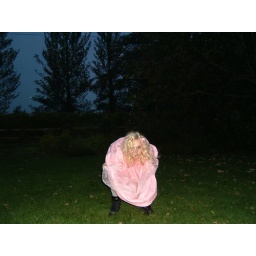
Wearing a pink dress I found in a charity shop.